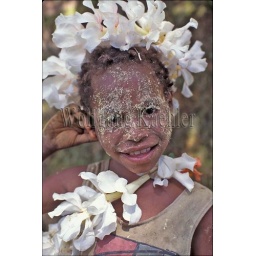
New guinea highlands, near tari, local boy with flower lei around head